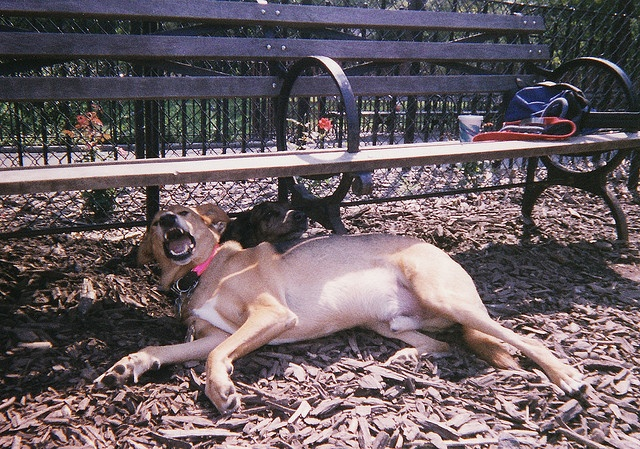
a brown and white dog laying under a wooden bench.
a dog that is laying under a park bench
A dog laying down underneath a bench at a park.
This is a picture of a dog barking near a gate
A dog is laying down on the ground underneath a bench.